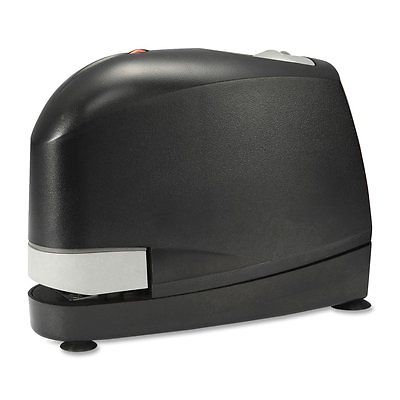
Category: stapler